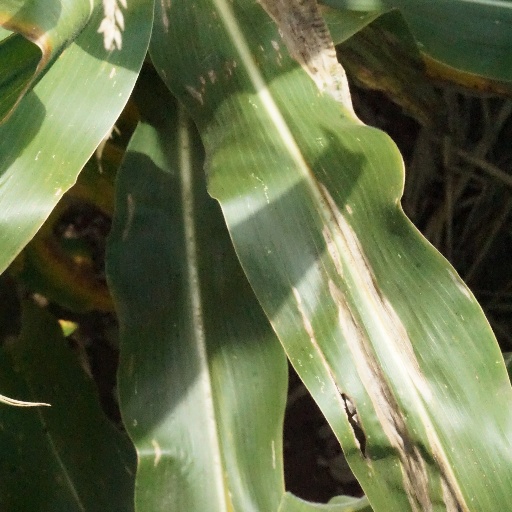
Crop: maize; corn